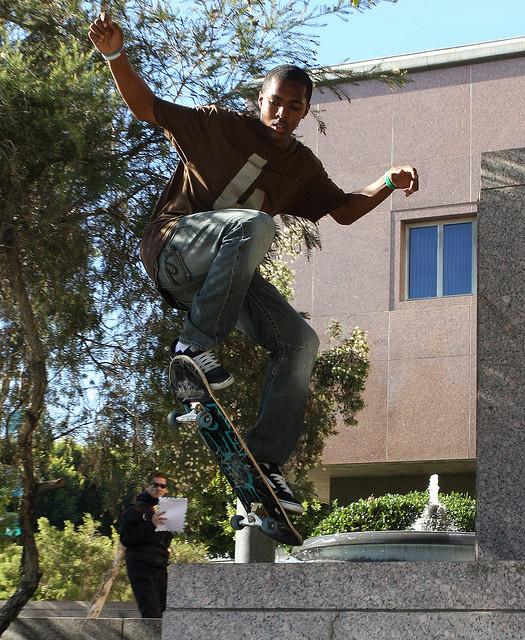
A man flying through the air riding a skateboard.